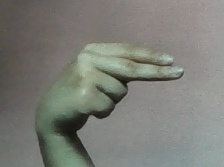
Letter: ain